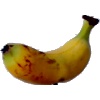
Label: Banana Lady Finger 1